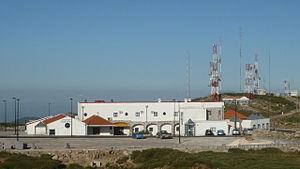
Le mont Fóia est un sommet du Portugal constituant, avec une altitude de 902 m, le point culminant de l'Algarve. Il appartient au massif de la serra de Monchique.